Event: Nepal Earthquake
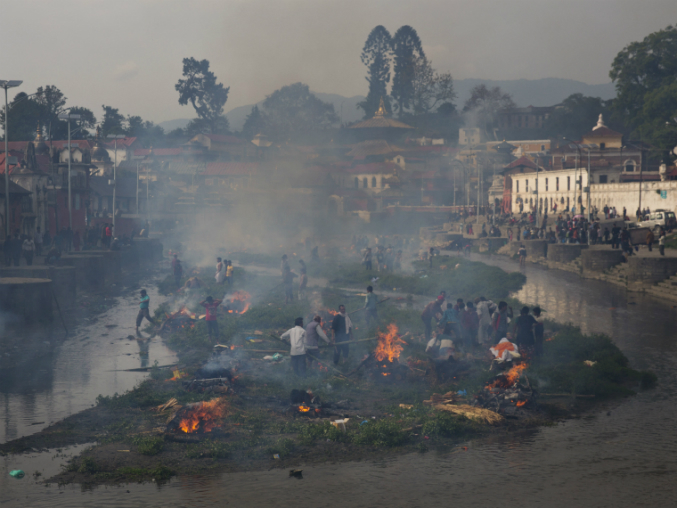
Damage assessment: damage